Tyrconnel Mine and Battery

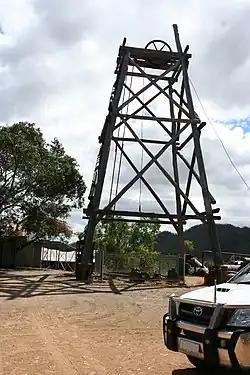
Tyrconnel Mine and Battery, 2010

Tyrconnel Mine and Battery is a heritage-listed gold mine between Kingsborough and Thornborough, Shire of Mareeba, Queensland, Australia. It was built from 1876 to 1980s. It was added to the Queensland Heritage Register on 21 October 1992.